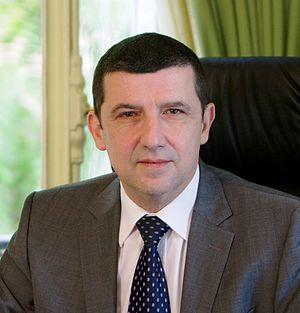
Thierry Lentz à son bureau. Fondation Napoléon. Paris
Thierry Lentz, né le 8 juillet 1959 à Metz, est un écrivain et historien français, spécialiste de l'histoire du Consulat et du Premier Empire. Il est directeur de la Fondation Napoléon depuis 2000.